Grand Central (train operating company)

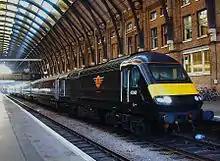
43080 at London King's Cross on 18 December 2007, the first day of Grand Central services

On 18 December 2007, operations commenced between Sunderland and London King's Cross. While awaiting delivery of all of the rolling stock, Grand Central initially operated only one SunderlandKing's Cross and one YorkKing's Cross service in each direction. During March 2008, the full timetable was introduced. Mechanical problems with the InterCity 125 fleet led to services being regularly cancelled, as well as a reduced service being operated between May and July 2008.